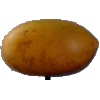
Label: Cucumber Ripe 2